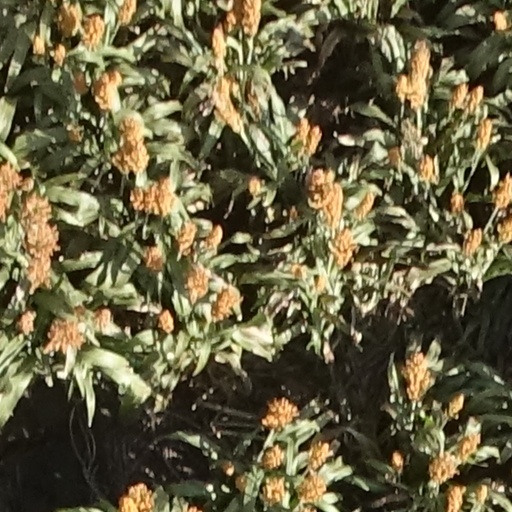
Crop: sorghum